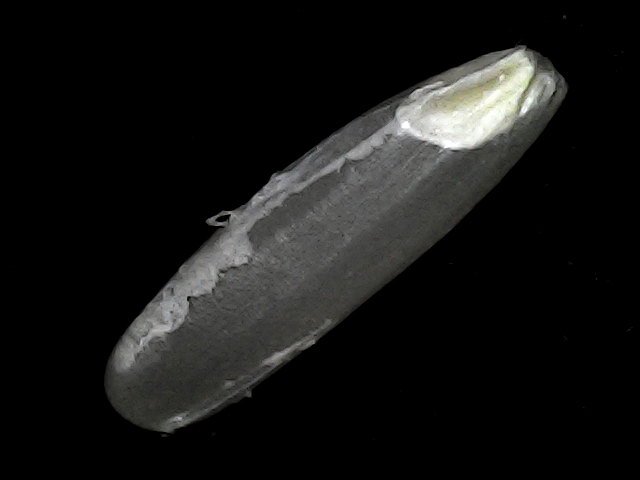
Rice variety: BRRI102